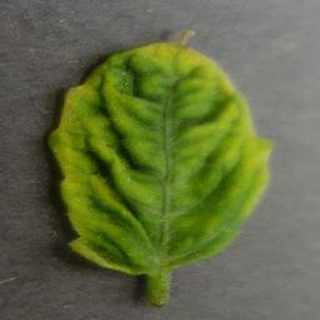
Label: tomato_yellow_leaf_curl_virus